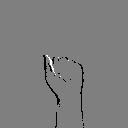
ASL letter: a